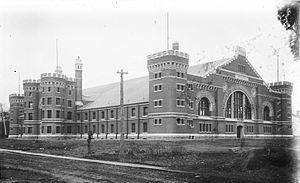
Manège militaire de Toronto (Ontario, Canada).